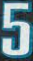
Number: 5